Rockport Cemetery

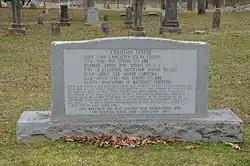

The Rockport Cemetery is a historic cemetery located off Business United States Route 270 in Rockport, Arkansas. Just under in size, it is the community's oldest and largest cemetery, with known burials dating back to 1851. It is the best-preserved element of the community's early settlement period and was laid out in the then-fashionable rural cemetery style. A portion of the cemetery, including its two oldest sections, was listed on the National Register of Historic Places in 2002.